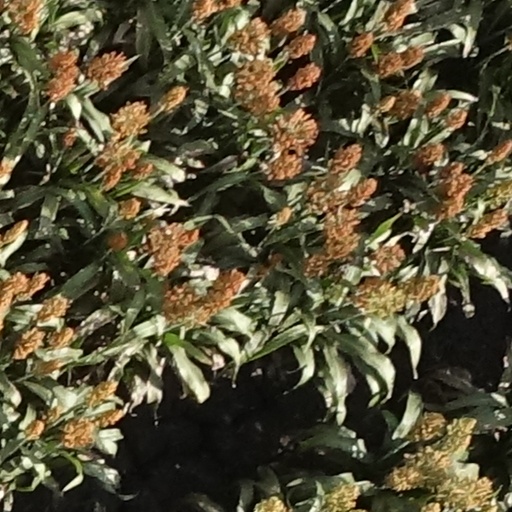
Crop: sorghum